Imperial Japanese Army during the Pacific War

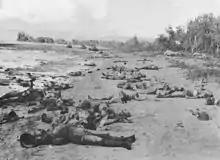
Dead Japanese soldiers lie on the beach after a failed banzai charge on Guadalcanal, 1942.

American propaganda distributed through leaflet drops accounted for about 20% of surrenders, equating to about one POW for every 6,000 leaflets dropped. Most Japanese objected to the "unscrupulous" leaflets, which claimed that American forces would be willing to accept surrenders from the Japanese. Japanese soldiers frequently committed suicide rather than surrender, motivated by a combination of bushido, which was enforced through propaganda, as well as reports that American soldiers would mutilate dead Japanese, sometimes taking their teeth and skulls as war trophies.